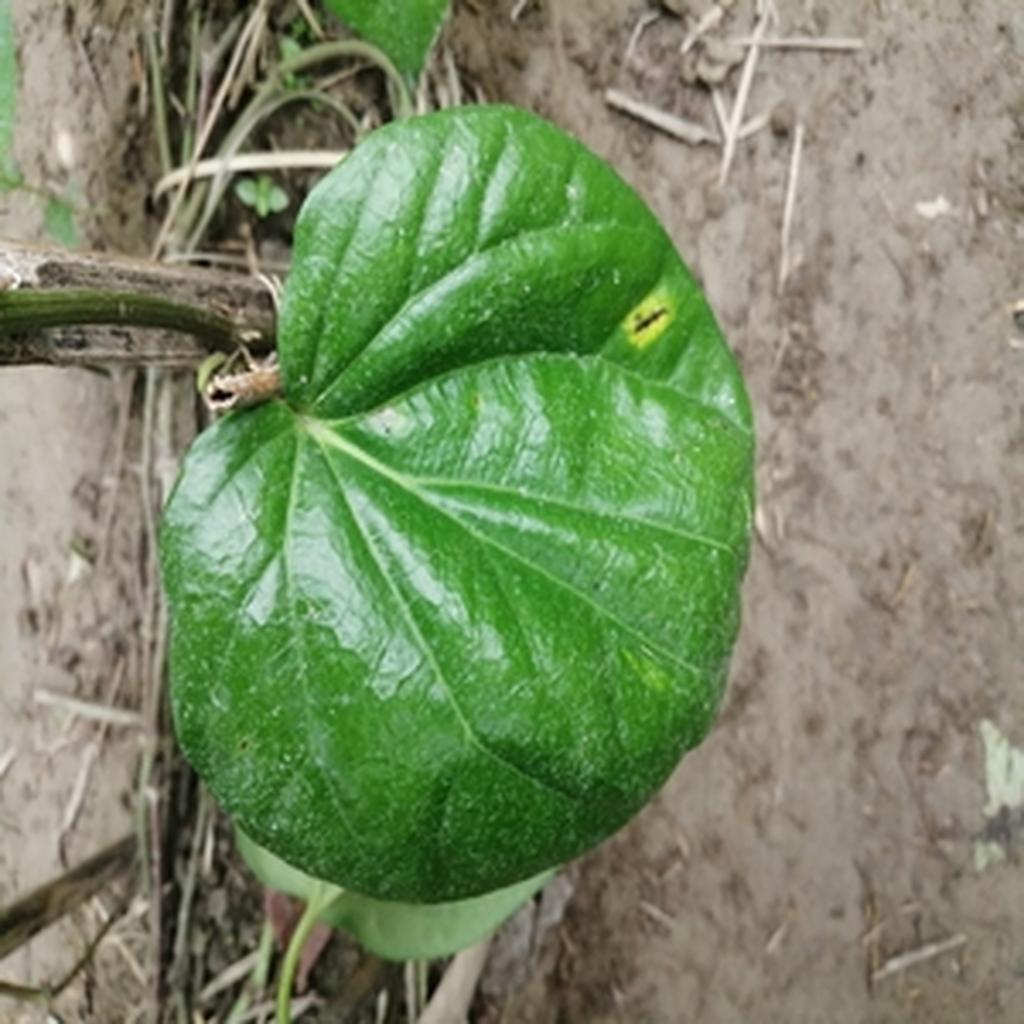
Label: Leaf_Rot